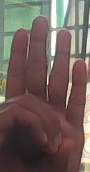
ASL sign: 0